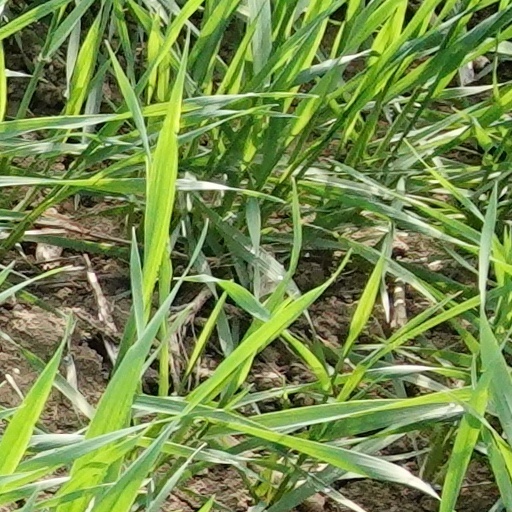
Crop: wheat